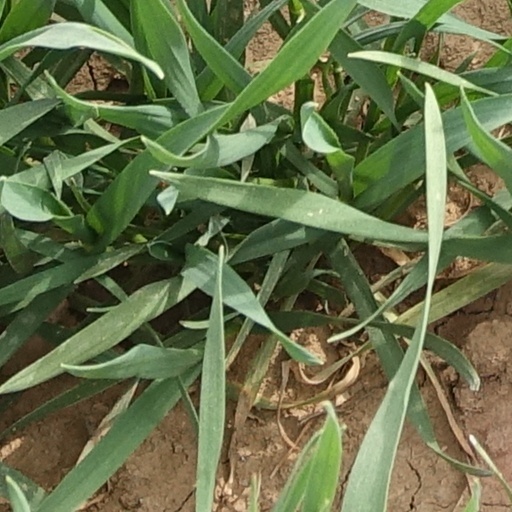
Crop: wheat